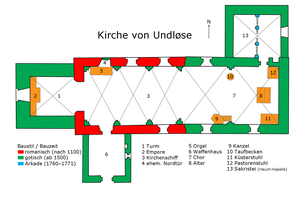
Undløse Kirke / Historie
Grundplan af kirkens romanske- (rød) og gotiske periode (grøn)
Undløse Kirke er en kirke i byen Undløse, beliggende i Undløse Sogn. Den er kendt for sine kalkmalerier af Unionsmesteren, hvoraf et af Opstandelsen blev optaget i Kulturkanonen. Ligeledes kan altertavlen og prædikestolen nævnes, som er udført af Abel Schrøder den yngre.